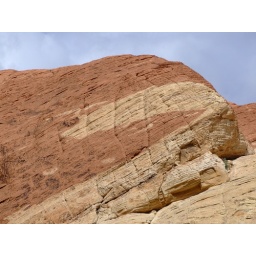
Red rock and yellow rock combining in the Calico Rocks. Red Rock Canyon. March 2006